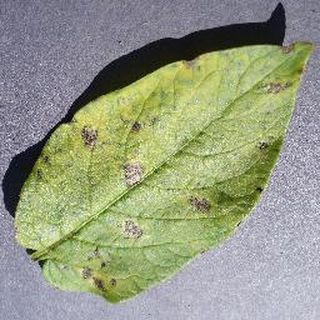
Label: potato_early_blight